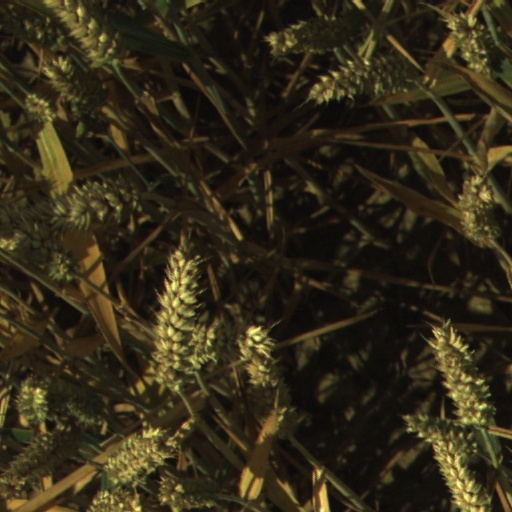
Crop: wheat